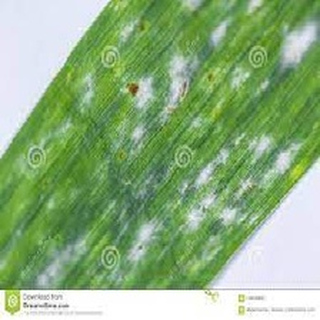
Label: wheat_mildew